Nassau Coliseum

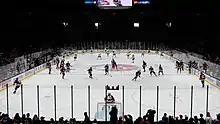
Islanders warmups prior to a 2019 game at the renovated Coliseum.

Both The Grateful Dead and Phish frequently played the Coliseum, concerts yielding live albums in both cases: "Go to Nassau", "Wake Up to Find Out", "Dick's Picks Volume 13", "", "Spring 1990 (album)", "Spring 1990 (The Other One)" by the Dead; and three installments of the Live Phish Series—"4–2–98", "4–3–98" and "2-28-03". The Grateful Dead holds the record for the most performances at the venue by a single act with 42 total shows. A banner was raised during a 2019 Dead & Company show commemorating the 44 combined performances by the Grateful Dead and Dead & Company.